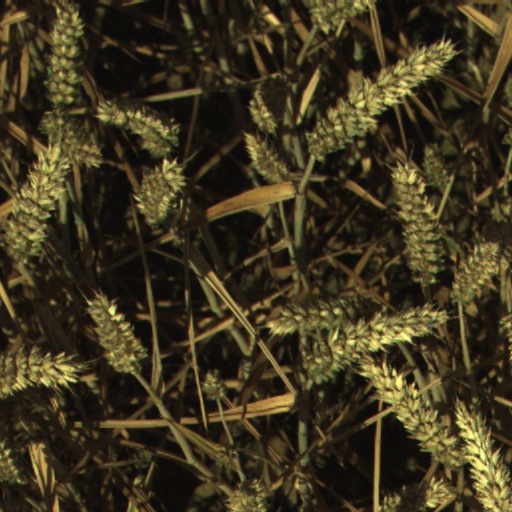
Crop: wheat